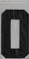
Number: 0